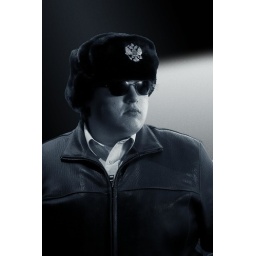
Conor in his ushanka hat (black and white and split-toned)